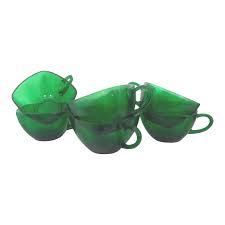
Label: glass